UConn Huskies

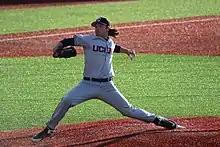
Mason Feole pitching for UConn in 2018

The UConn baseball team is coached by Jim Penders and plays home games at Elliot Ballpark.